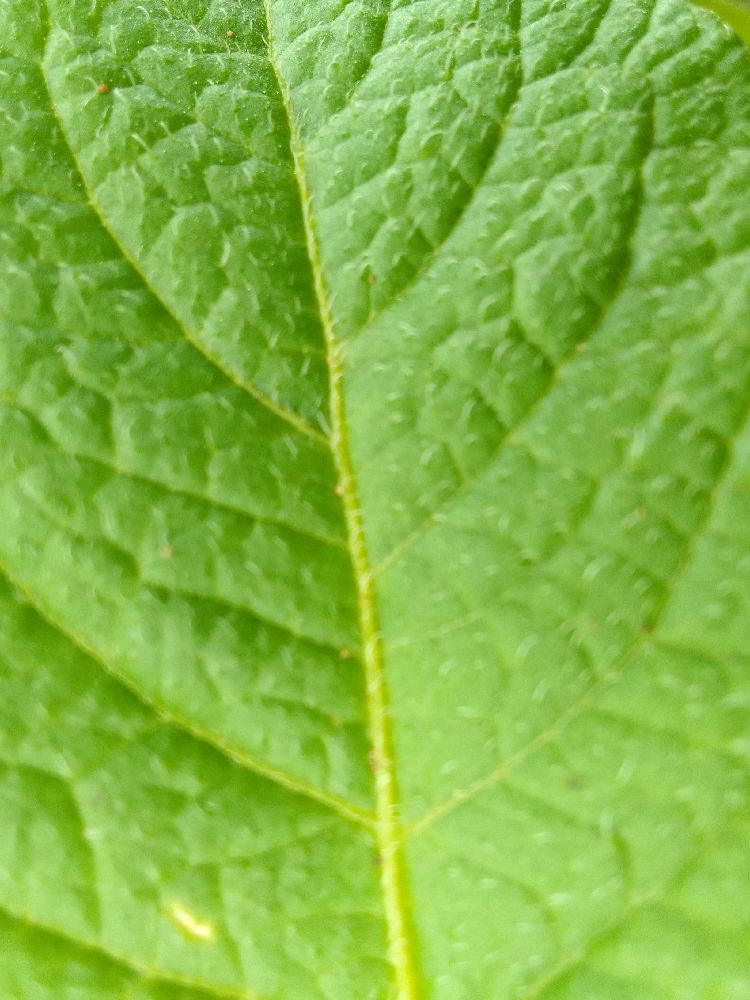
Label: Healthy